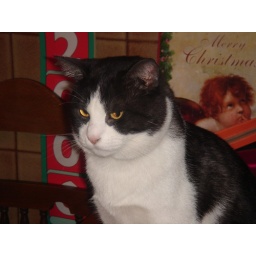
My cat Bono in the kitchen